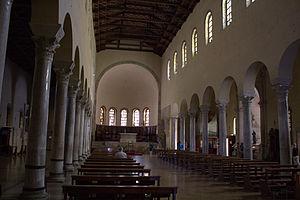
La basilique Saint-François de Ravenne est une basilique italienne située au centre historique de la ville, en Émilie-Romagne. C'est le lieu primitif d'un monument paléochrétien puis d'une église reconstruite au IXᵉ siècle.